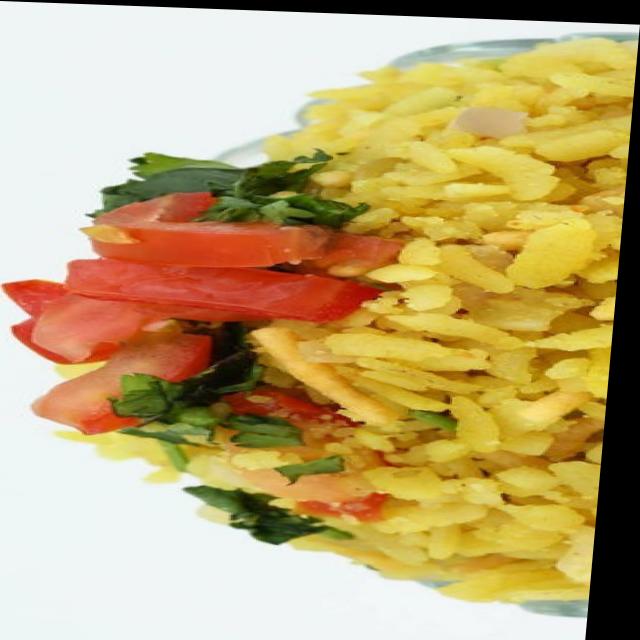
Dish: poha